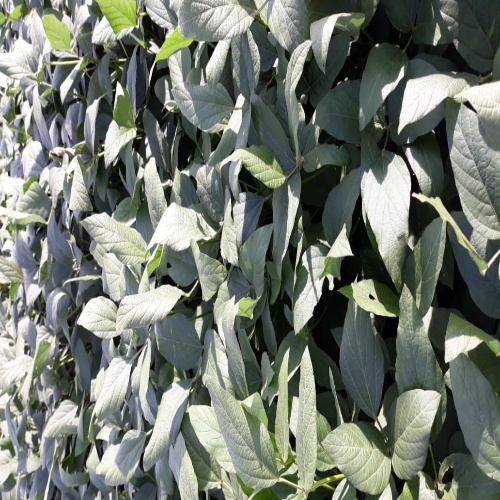
Label: Diabrotica_speciosa